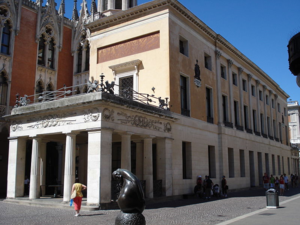
Giuseppe Jappelli est un ingénieur et architecte néoclassique italien.